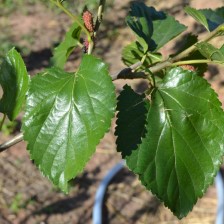
Variety: ChiangMaiBuriram60